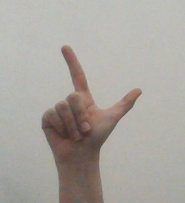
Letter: laam